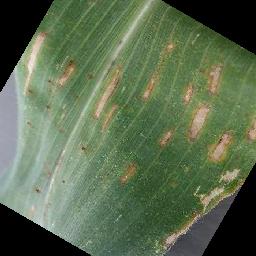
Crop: corn
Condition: (maize)_cercospora_spot_gray_spot